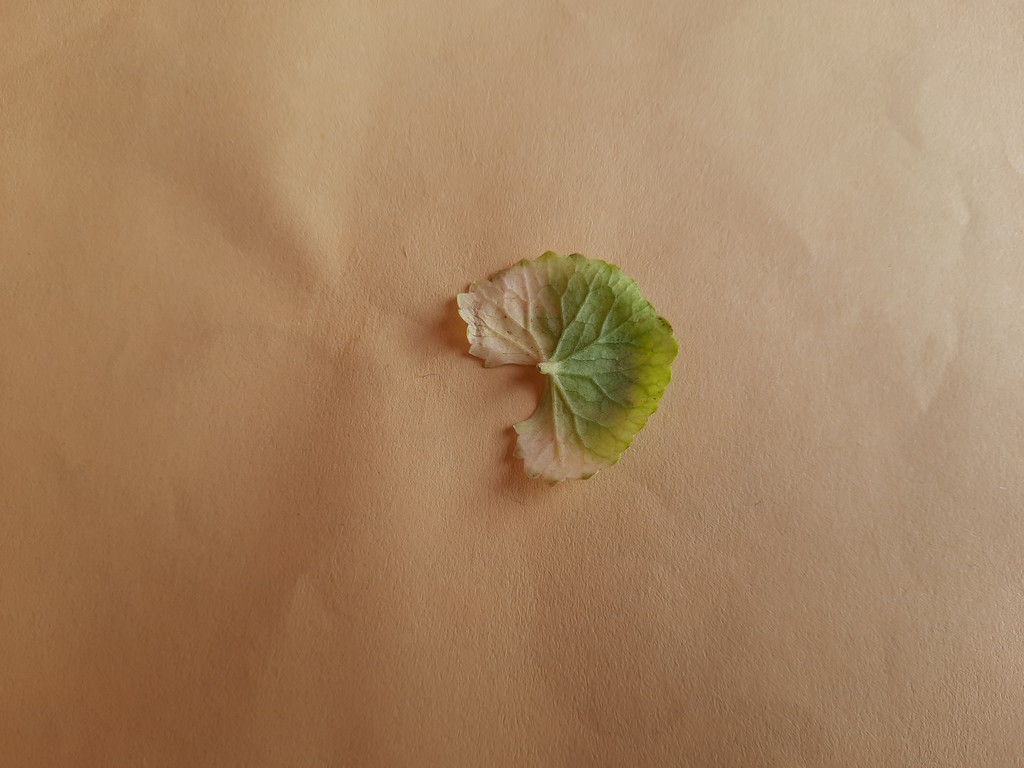
Label: Unhealthy